Partnair

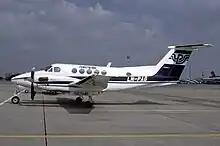
Partnair Beechcraft Super King Air at EuroAirport Basel–Mulhouse–Freiburg in 1986

Sometime between 1975 and 1977 the airline changed its name to Partnair. It saw increased business particularly from the booming oil industry. By 1977 the airline was the second-largest light twin-prop operator in the country. The airline flew 5,200 hours with its five aircraft in 1978. The Cheyenne was retired in 1980, replaced by a new Cheyenne a year later which remained in use until 1985.